Komodo dragon

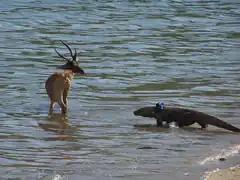
Komodo dragon stalking a Timor deer

Komodo dragons have ziphodont teeth, which are defined as teeth that are laterally flattened, recurved, and with serrated tooth crowns where the serrations have a dentine core and a very thin enamel outer layer. This is the same type of dentition observed in many extinct theropod dinosaurs. The teeth of the insectivorous juveniles in contrast are barely recurved, with fewer and less well-developed serrations that lack dentine cores.